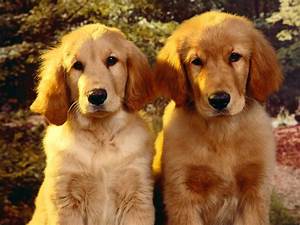
Label: cane